Women artists

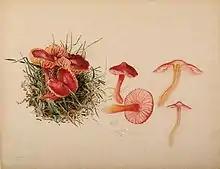
Beatrix Potter, reproductive system of "Hygrocybe coccinea", 1897

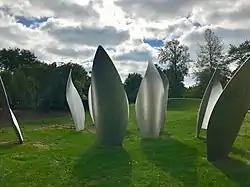
"Skylanding" – Jackson Park, Chicago by Yoko Ono

During the century, access to academies and formal art training expanded more for women in Europe and North America. The British Government School of Design, which later became the Royal College of Art, admitted women from its founding in 1837, but only into a "Female School" which was treated somewhat differently, with "life"- classes consisting for several years of drawing a man wearing a suit of armour.